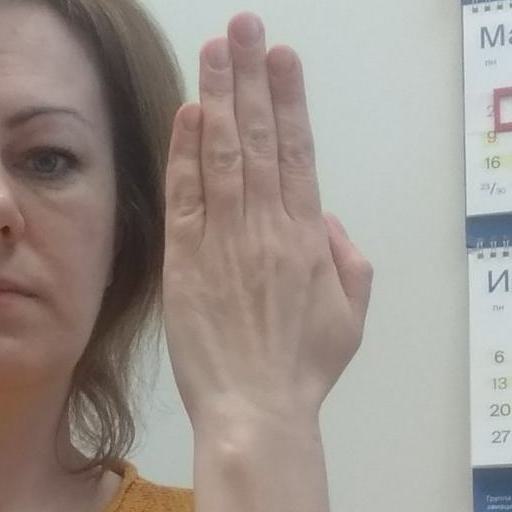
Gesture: stop_inverted